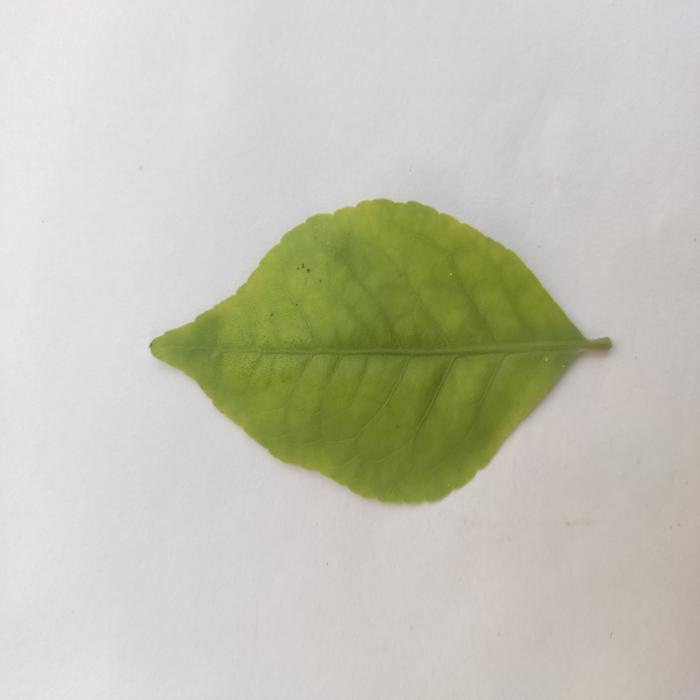
Crop: Aegle Marmelos
Leaf condition: Cercospora_Leaf